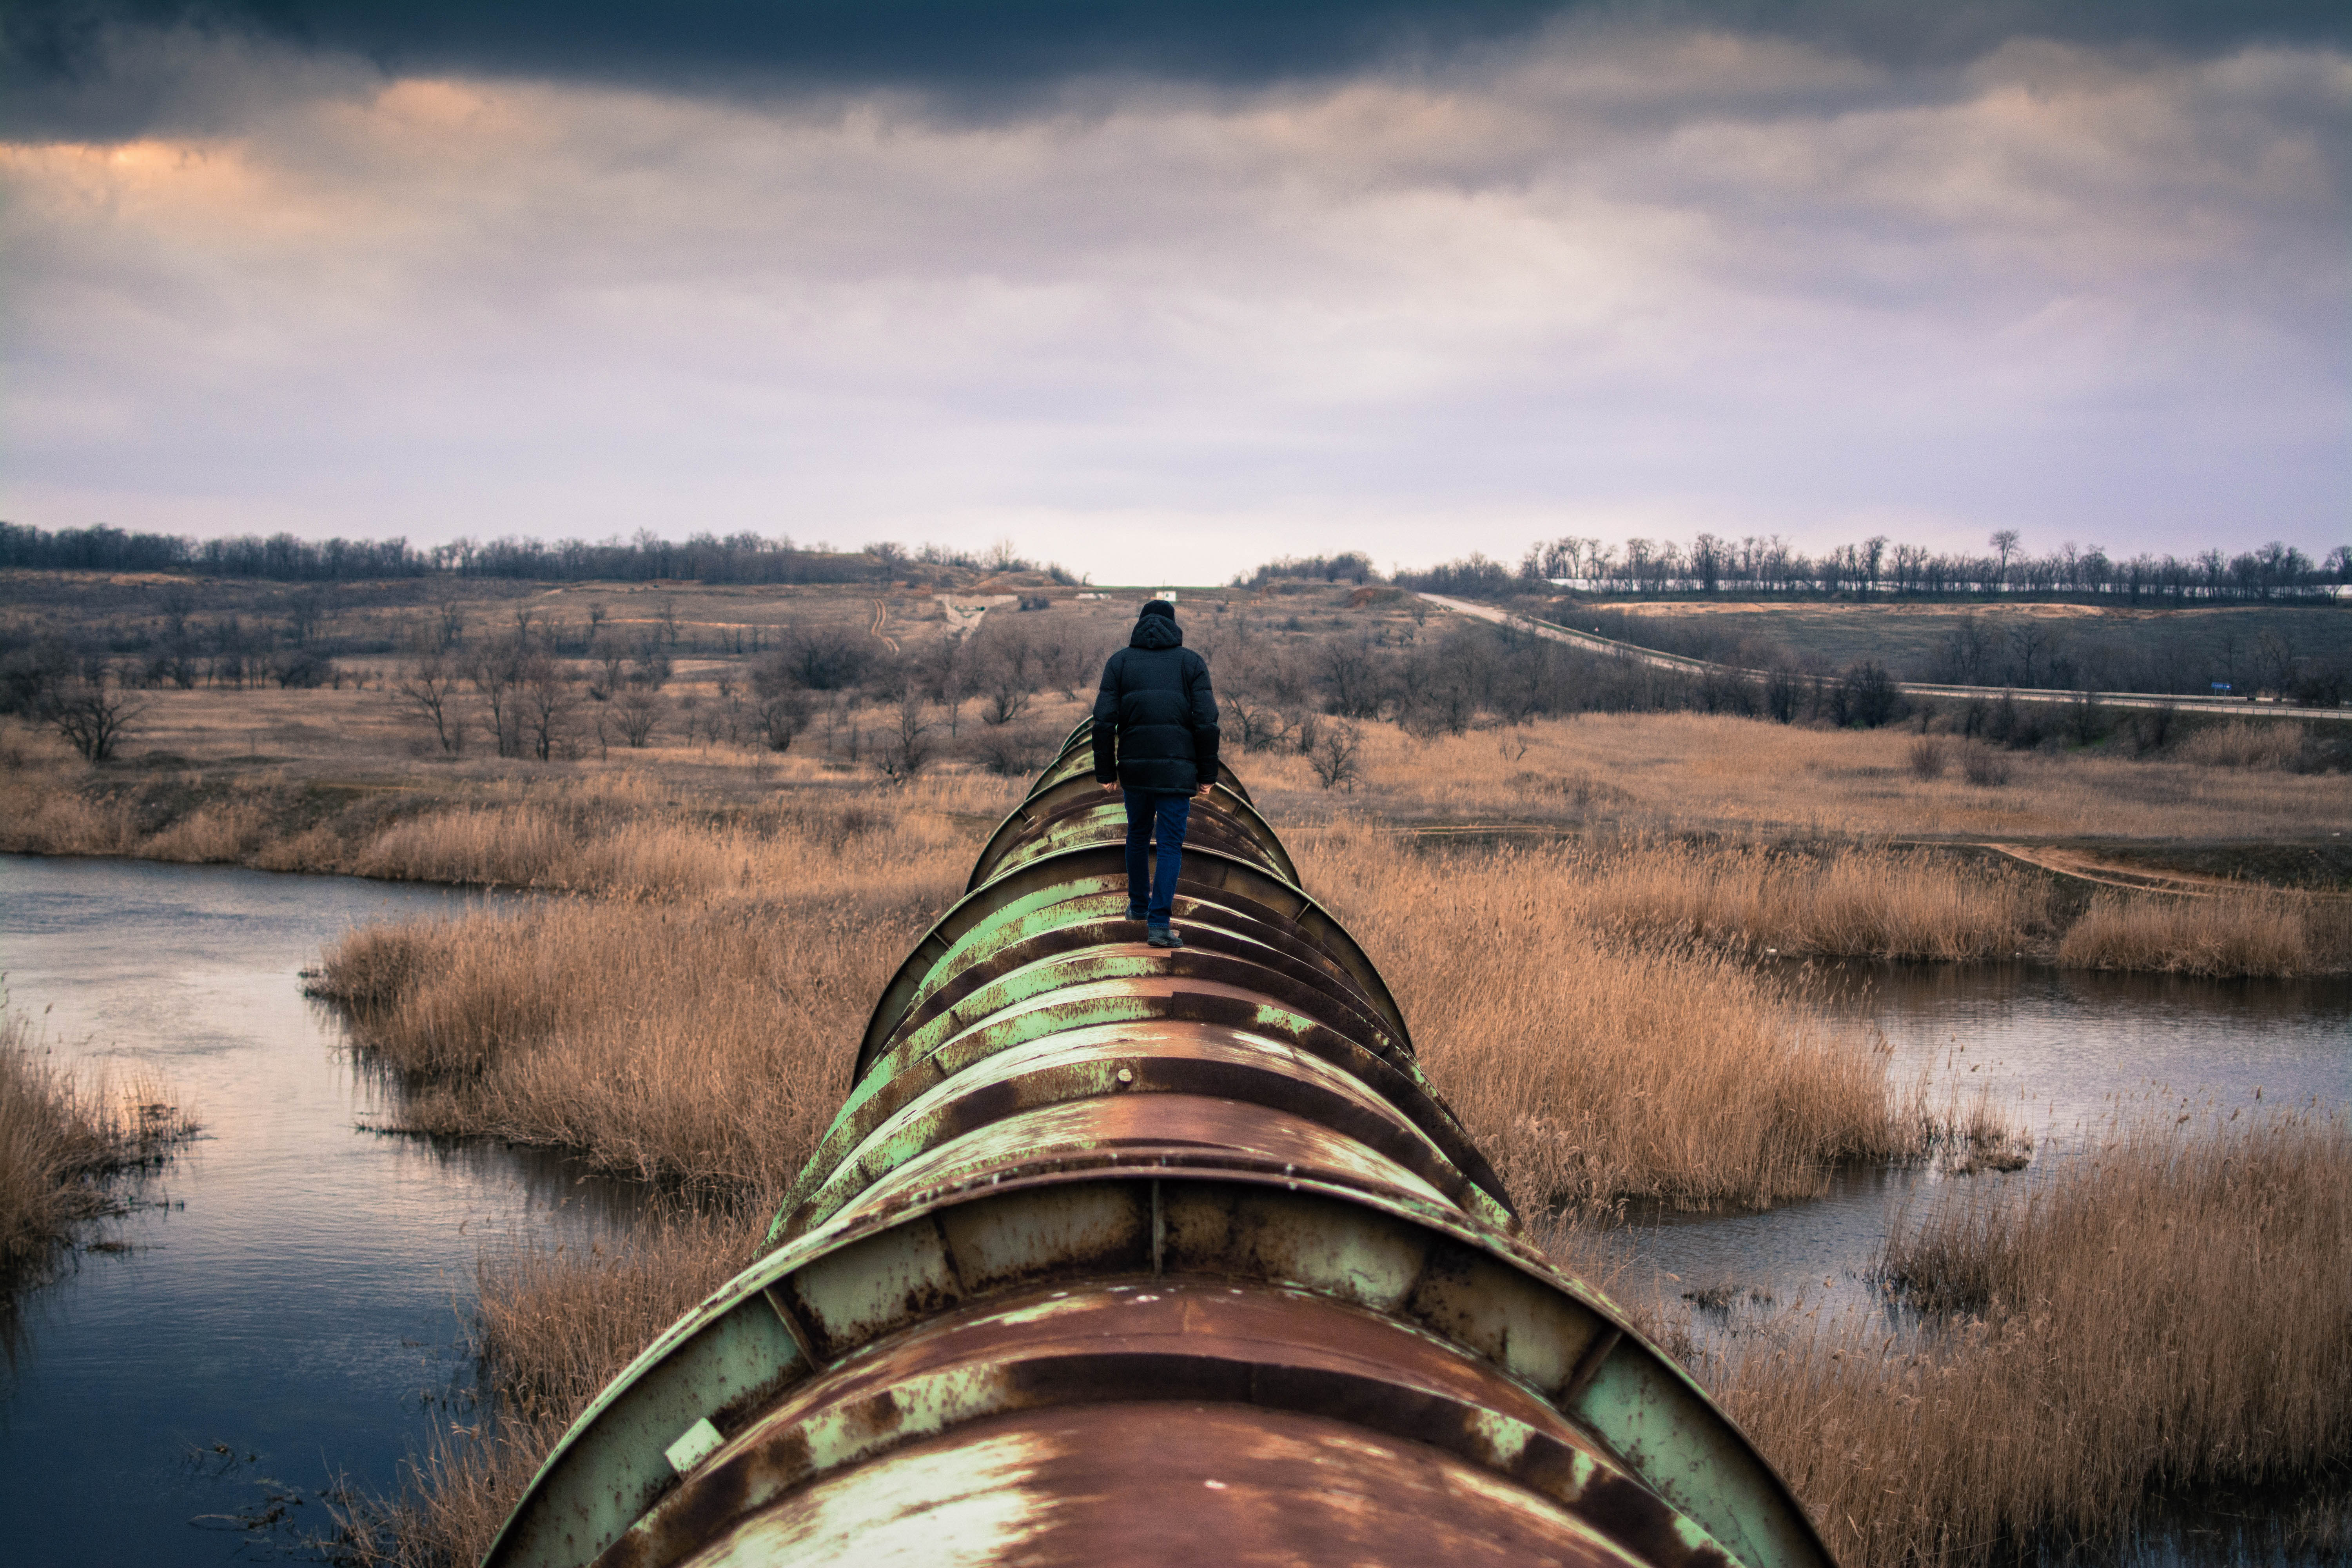
man, landscape, sea, water, nature, wilderness, walking, person, creative, cloud, boat, photography, morning, lake, river, land, photo, walk, evening, line, reflection, vehicle, toolkit, color, solo, scenery, waterway, free, elements, use, fantastic, pipe, single, cc, wetland, colours, photoshop, remix, crazy, non, commons, commercial, 14, wide, angle, nice, 11, image, scape, 12, habitat, 13, lenny, k, edit, actions, noncommercial, distribute, lennykphotography, pipeline, rural area, natural environment